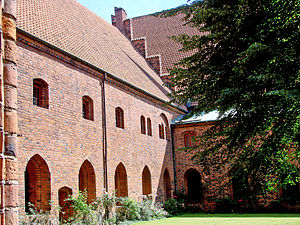
Sankt Mariæ Kirke og Vor Frue Kloster
Sankt Mariæ Kirke og karmeliterklosteret Vor Frue Kloster ligger i Helsingør
Sankt Mariæ Kirke udgør den sydlige fløj af Vor Frue Kloster i Helsingør, som blev stiftet af Erik af Pommern og bygget af Karmeliterordenen omkring 1430 kort efter Øresundstoldens indførelse. Det firefløjede kloster er et af de bedst bevarede middelalderklostre i Nordeuropa, selv om de ældste bygninger blev ødelagt af en brand i 1450.